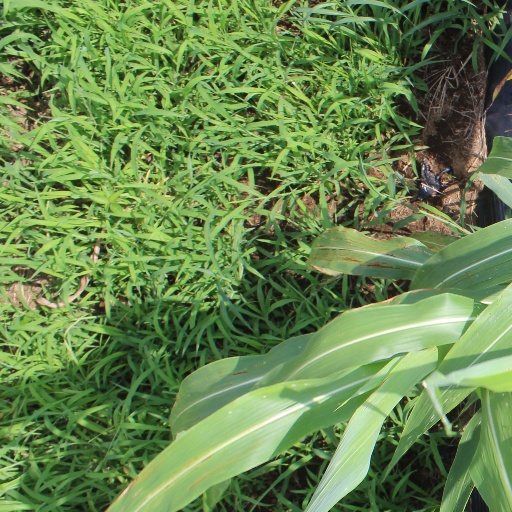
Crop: sorghum